Papua New Guinea national Australian rules football team

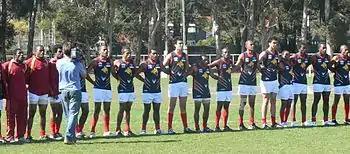
IC08 squad lining up for the national anthem at a first round match in Melbourne

Rex Leka (Central) (captain); Joe Ila (Central); John James (Gulf); Willy Aisi (Central); Desmond Nalong (Morobe); Augustine Bede (West New Britain); Elija Barowai (Western Highlands); Sylvester Mangoea (West New Britain); Boas Keu (West New Britain); Alois Baleko (West New Britain); David Evertius (Central); Emmaus Wartovo (East New Britain); Zachary Rava (West New Britain); Peter Milaure (Gulf); Desmond Waluka (West New Britain); Jimmy Logha (West New Britain); Stanis Susuve (Gulf); Amua Pirika (Morobe); Alan Kaumu (West New Britain); Mesa Dorogori (Western Province); Johnny Bosko (West New Britain); Overa Gibson (Gulf); Donald Barry (Gulf); Alestar Sioni (West New Britain); Henry Henry (East New Britain); John Vincent (Gulf); Bruce Savara (West New Britain); Raga Raga(Central); Niki Appamumu (West New Britain); Ali Pinda (Chimbu); Emergencies: Peter Labi (Eastern Islands); Emmanual Tupia (West New Britain); Johnny Vogoe (West New Britain); David Meli (West New Britain)